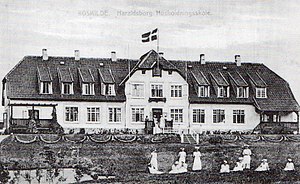
Harald Kesja / Lokaliteter opkaldt efter Harald Kesja
Haraldsborg der fungerede som husholdningsskole fra 1910 til 1957.
"Harald Kesja eller Harald Kesje var en dansk prins og rigsforstander og 1134-1135 konge i Jylland. Tilnavnet Kesja er norrønt for ""spyd"".